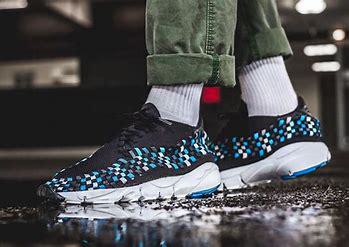
Brand: Nike
Model: Air Footscape Woven